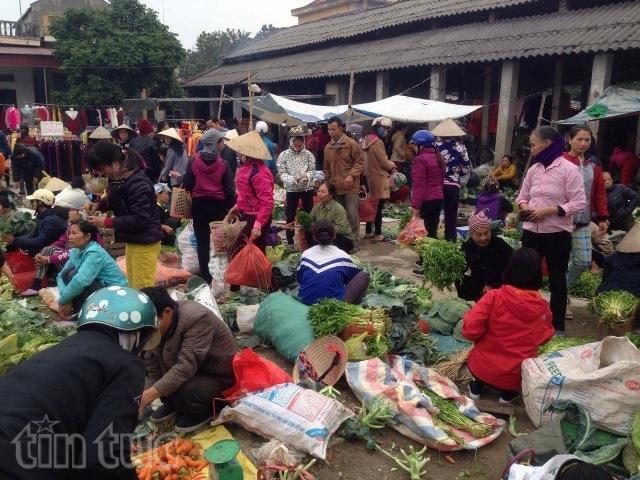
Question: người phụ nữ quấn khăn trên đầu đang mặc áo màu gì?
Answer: đang mặc áo màu đen